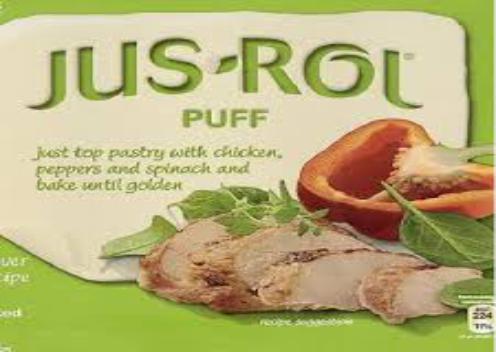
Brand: Jus-Rol
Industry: Food